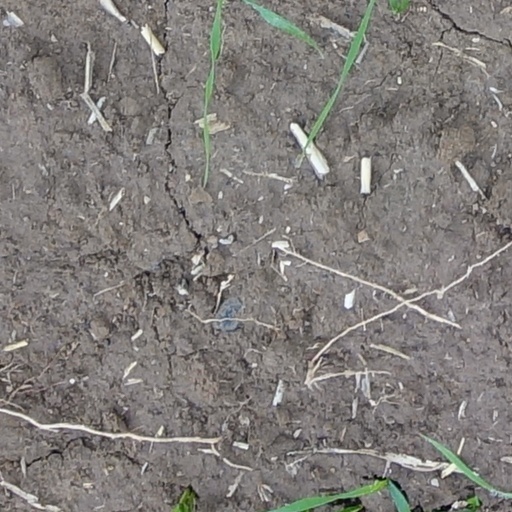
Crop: wheat